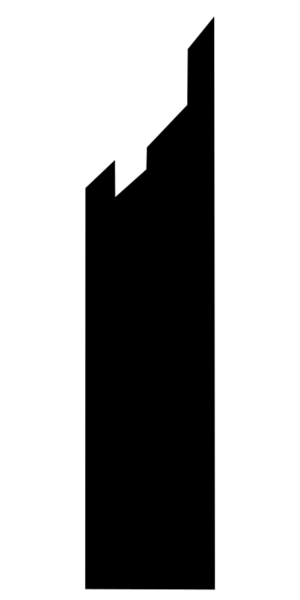
The Skyscraper est un gratte-ciel en construction à Dubaï aux Émirats arabes unis. Ils s'élèvera à 330 mètres.